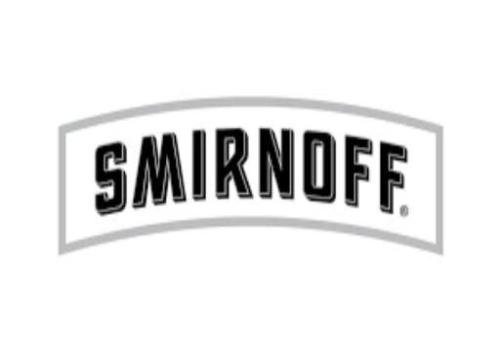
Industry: Food